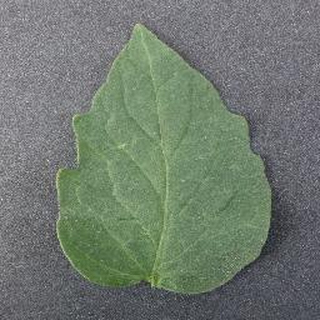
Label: healthy_tomato